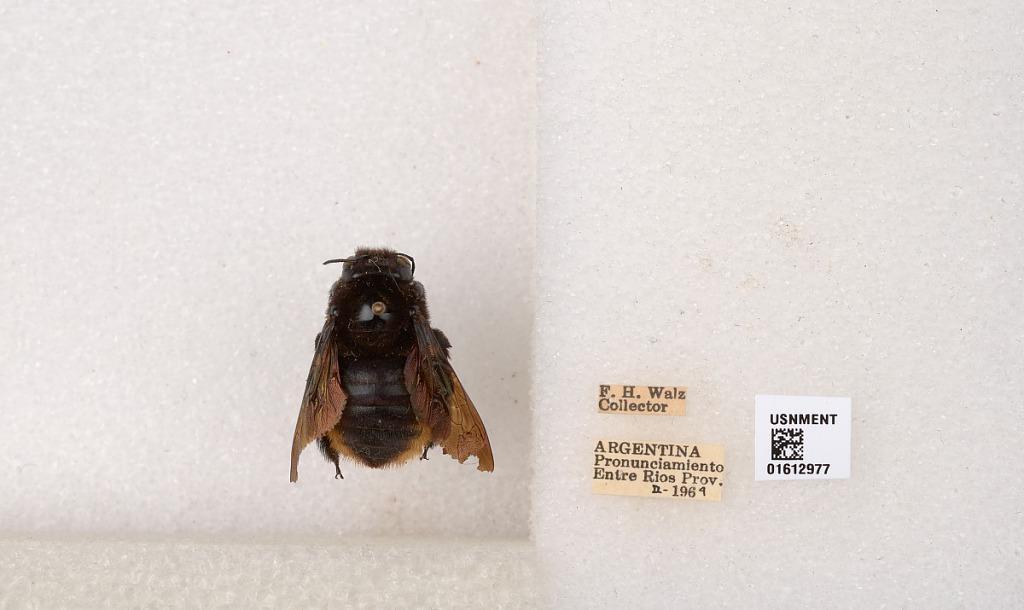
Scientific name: Xylocopa (Neoxylocopa) augusti Lepeletier
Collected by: F. Walz
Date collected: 1964-2-1
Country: Argentina
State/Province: Entre Rios
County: Departamento de Uruguay
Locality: Pronunciamiento
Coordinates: -32.3452, -58.4404